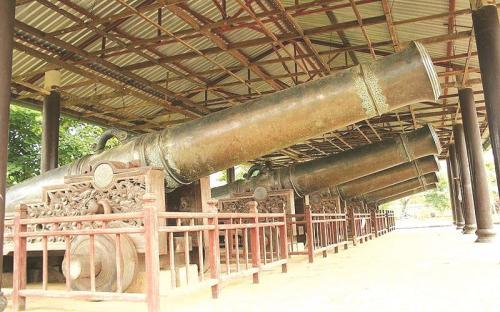
có một vài khẩu pháo xuất hiện ở trong hình